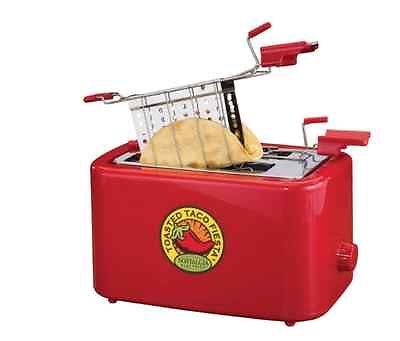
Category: toaster